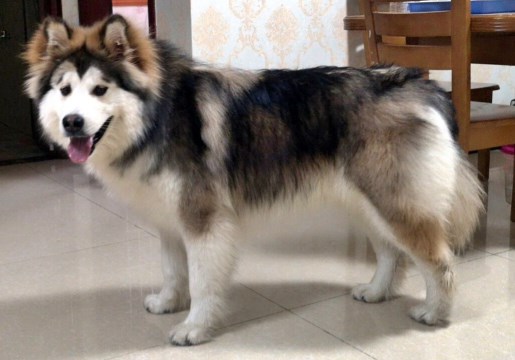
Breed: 1324-n000004-malamute